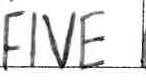
Label: five